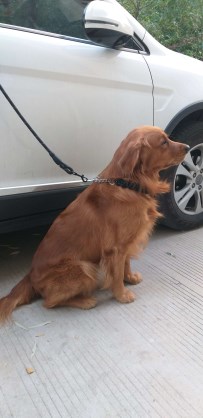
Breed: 5355-n000126-golden_retriever